Northern Railway zone

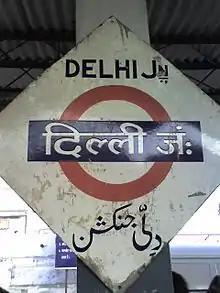
Old Delhi Junction

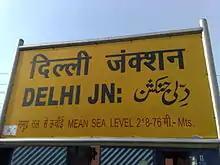
Delhi railway station

In 1904 the Agra–Delhi line was opened. Six railway lines then entered Delhi. East Indian Railway, North-Western Railway, and Oudh and Rohilkhand Railway entered from crossing the Yamuna river. Delhi–Sonipat Junction railway station––– Railway ran northwards from Delhi, and the Rajputana–Malwa Railway traversed the Delhi district for a short distance in the direction of Gurgaon and . Delhi Railway Station was built in red stone to give the effect of nearby historic Red Fort. The station building had six clock towers and tower 4 is still in use as a water tank. The station was remodelled in 1934–35, when its platforms were extended and power signals were introduced. A new entrance from Kashmere Gate side was created in 1990s and new platforms were added. The platforms were renumbered in September 2011. The numbers that started from Kashmere Gate entrance as 1A and ended at 18 near the main entrance were renumbered starting as 1 from the main entrance and ending at 16 at Kashmere Gate entrance and some platforms were merged to form long platforms to accommodate trains of 24 coaches. The station building was renovated in 2012–13. Delhi earlier handled both broad and meter gauge trains. Since 1994, it is a purely broad-gauge station, metre-gauge traffic having been shifted to Delhi Sarai Rohilla station.